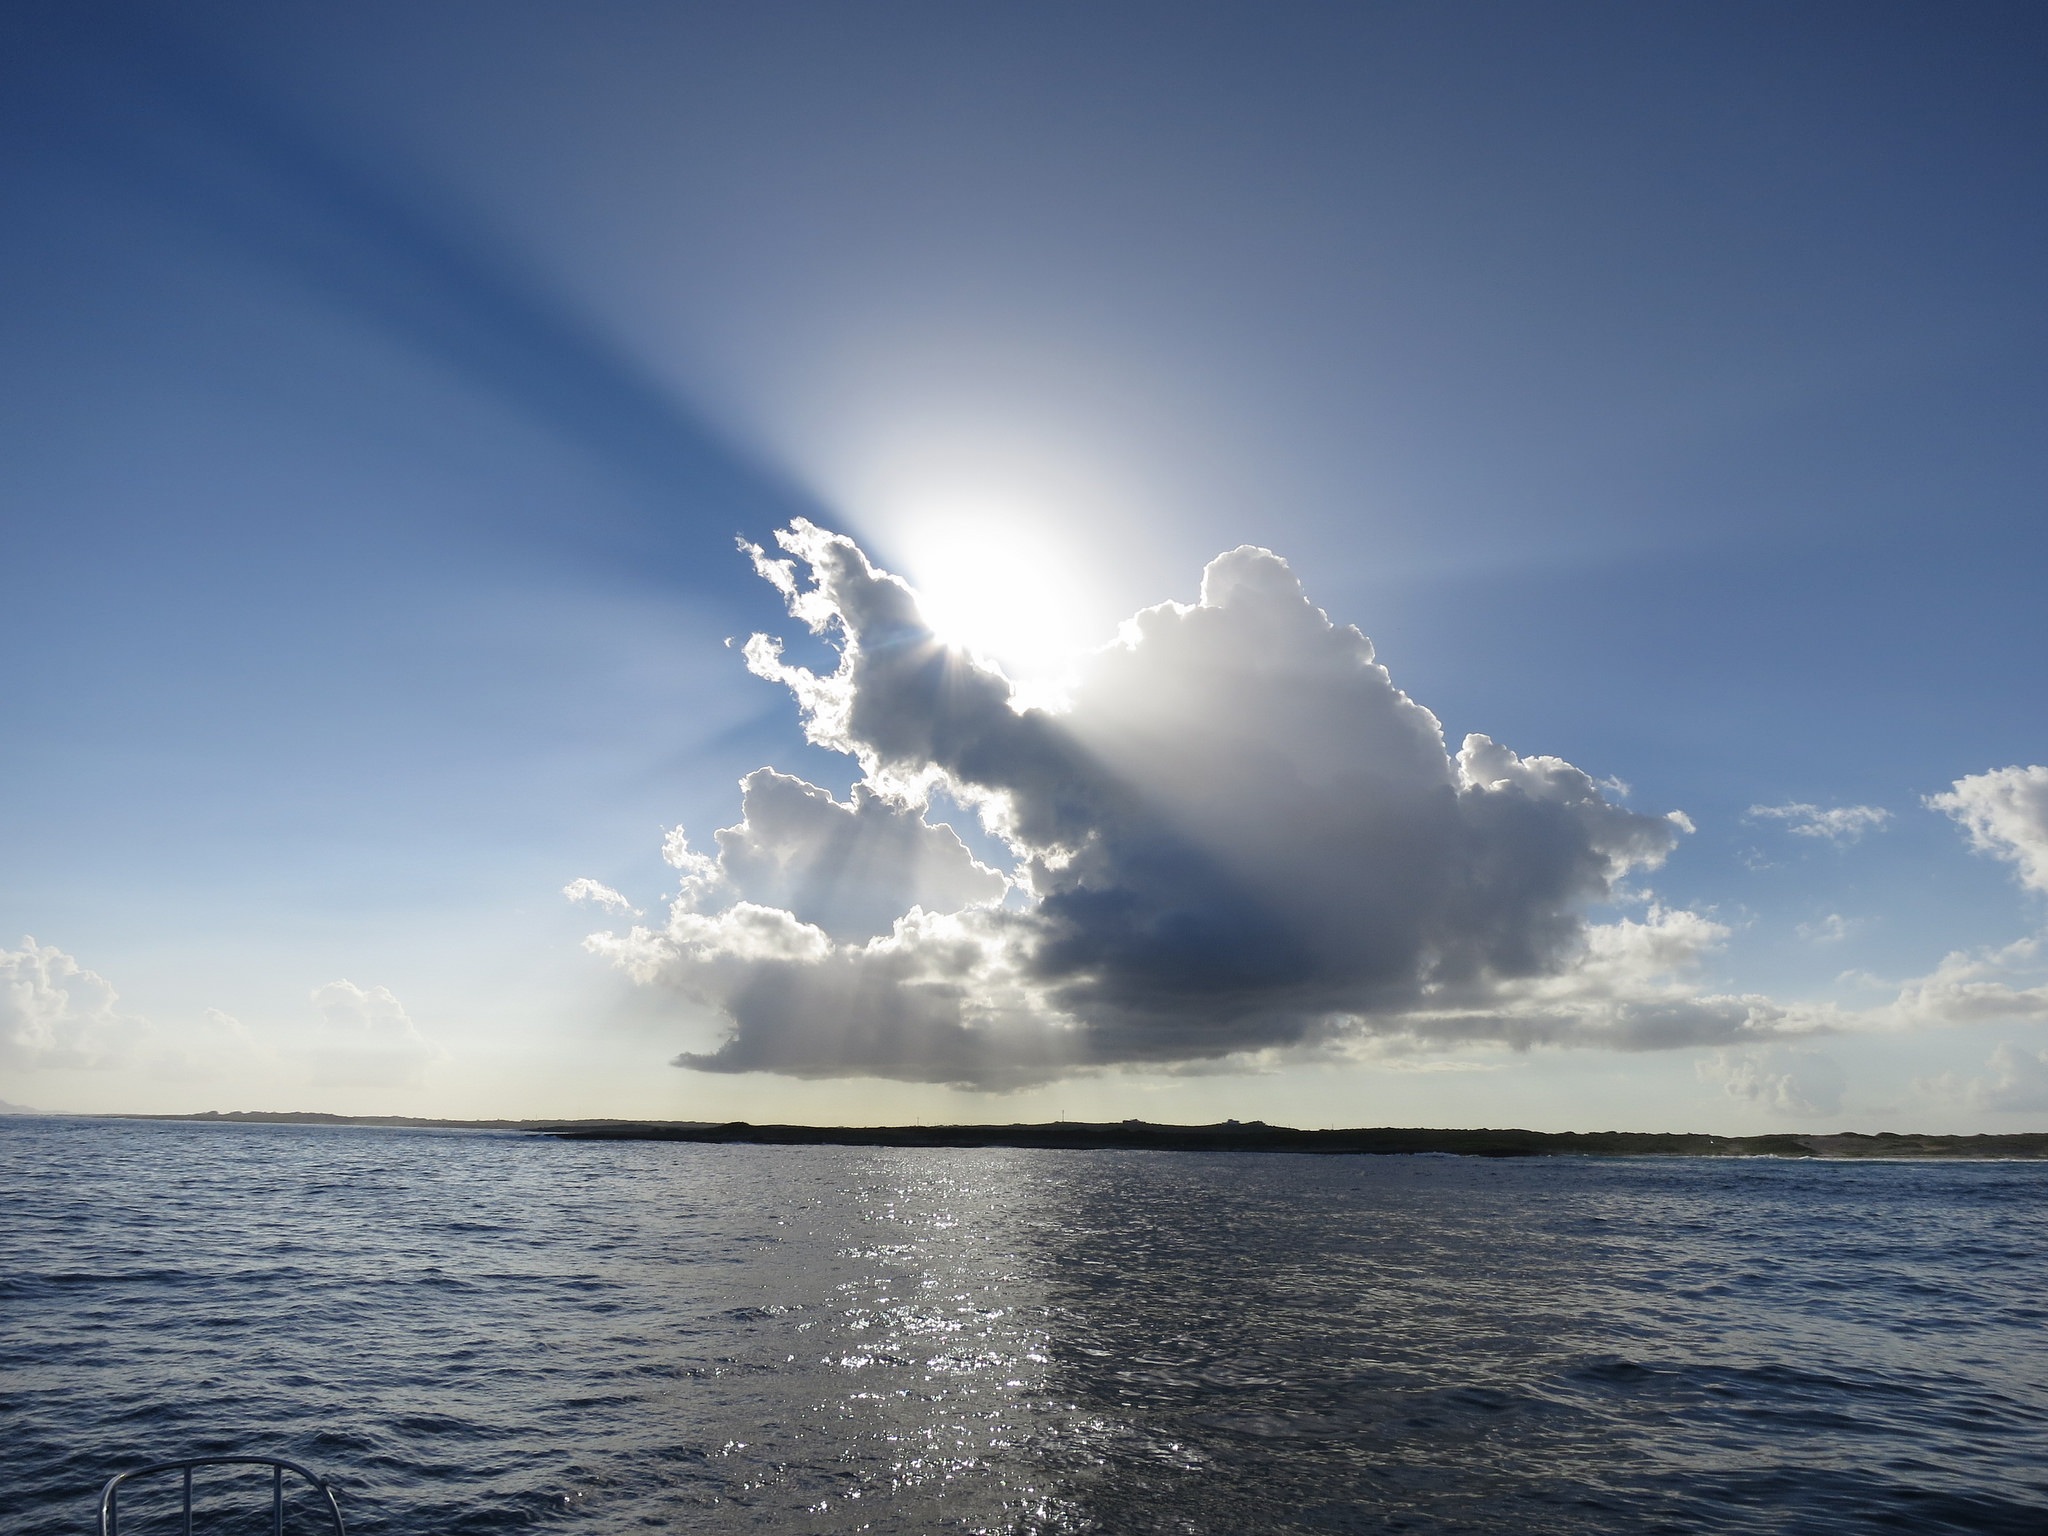
sea, coast, ocean, horizon, cloud, sky, sun, sunrise, sunset, sunlight, morning, shore, wave, lake, dawn, dusk, reflection, vehicle, body of water, blue sky, straw, himmel, meteorological phenomenon, atmospheric phenomenon, wind wave